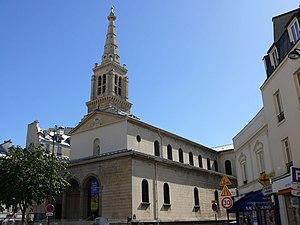
Église Saint-Jean-Baptiste de Grenelle (Paris 15è, France)
La place Étienne-Pernet est une place du 15ᵉ arrondissement de Paris.
Grenelle est une ancienne commune française du département de la Seine, créée en 1830, qui était aussi communément appelée Beau-Grenelle. Elle est l'une des quatre communes entièrement annexées en 1860 par Paris. Son territoire forme aujourd'hui une partie du 15ᵉ arrondissement s'étendant sur les deux tiers sud du quartier de Grenelle, l'essentiel du quartier de Javel et un petit bout du quartier Necker.
L’église Saint-Jean-Baptiste de Grenelle est une église du 15ᵉ arrondissement de Paris. Le clocher surmontant l'église, d'esprit médiéval néo-gothique, contraste avec l'inspiration antique du reste de l'édifice et lui confère son allure singulière.